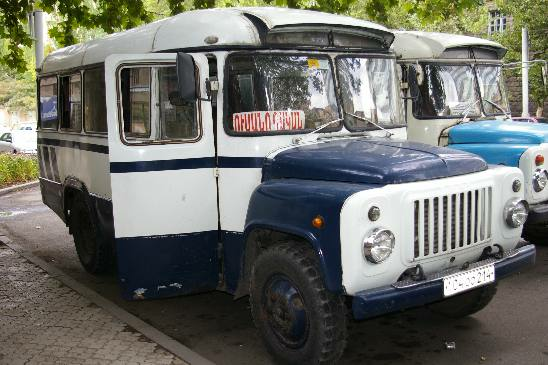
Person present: No